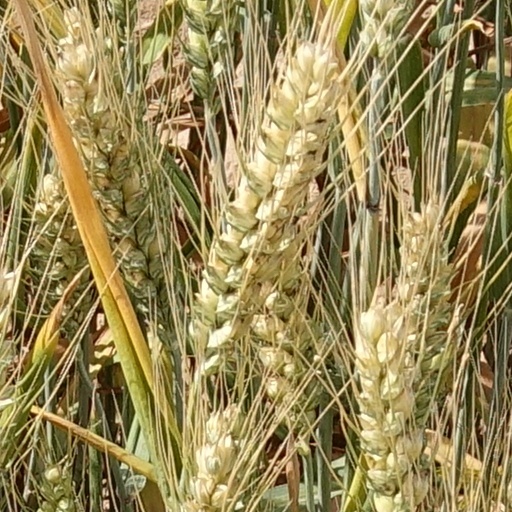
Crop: wheat